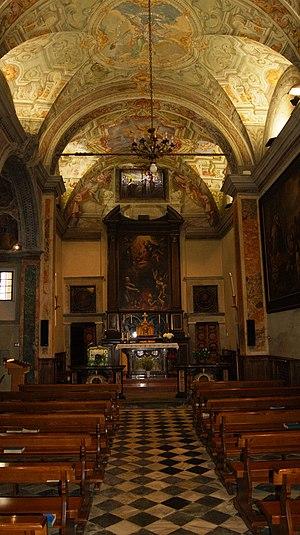
Église de Sant'Agostino in Tirano, Sondrio, Lombardie. Italiano: Chiesa di Sant'Agostino a Tirano, Sondrio, Lombardia.